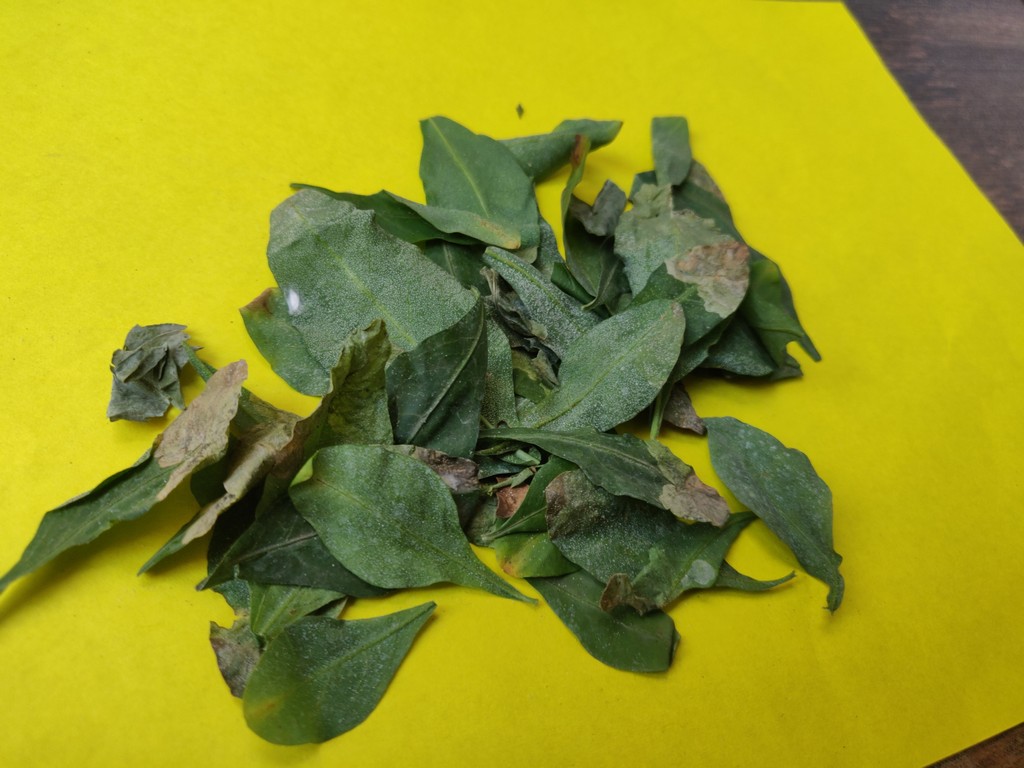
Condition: Unhealthy
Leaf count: multiple
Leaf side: unknown